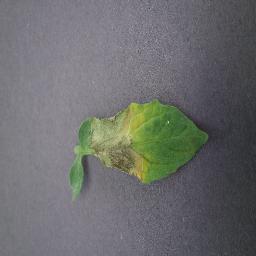
Label: Tomato___Late_blight